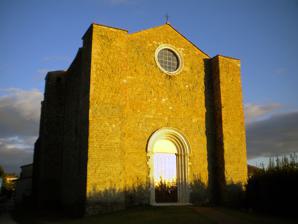
Building: San Bevignate
Country: Italy
Year built: 1250
Religious building in Italy 43°06′38″N 12°24′33″E / 43.1106°N 12.4093°E / 43.1106; 12.4093 The church of San Bevignate in Perugia. San Bevignate is a church in Perugia , Umbria , central Italy .  It dates to the mid 13th century, and was expanded by the Knights Templar in the 1280s. It is notable for its 13th-century frescoes. It is named for San Bevignate, the local patron saint of the flagellant movement. Church The church was built between 1256-1262 and measures 39.5 meters by 17 meters and stands 27 meters tall. Located on the south side were a large elaboration of monastic buildings which would have been surrounded by a wall. San Bevignate follows typical Templar architecture, being a large rectangular structure, wide open spaces internally, and a square apsidal chapel attached to the east side. The sober interior of the church has great similarities with the chapels built by the Templars in the Holy Land . It has a single nave with groin-vaulted ceiling. The square apse, contain typical Templar architectural motifs such as the cosmological three crosses encompassed by nine stars, is introduced by a large triumphal arch. Frescoes The oldest frescoes are dated to the 1260s.  At the top of the wall is a large cross with two smaller crosses surrounded by nine stars. The nine stars are thought to represent the founders of the Templar order. Frescoes on either side of the bifore window include the Madonna and Child enthroned with angels, three Apostles (including Barnabas , who was counted as 13th apostle by the Templars) and the symbols of the evangelists, a scene of the Crucifixion with the Virgin and St. John the Evangelist, and scenes of the life of St. Bevignate. Frescoes on the left wall depict the last Supper. Frescoes on the right wall of the apse depict the Last Judgement, above a procession of flagellants. These frescoes are interrupted by later ones showing St Bevignate and a kneeling donor. Frescoes on the arch of the apse are mostly non-figurative; two narrative scenes are too damaged for interpretation. The counter-facade, opposite the altar wall, are somewhat younger, dated to the end of the 13th century. They depict scenes associated with the Templars, including a boat carrying pilgrims to the Holy Land, and the scene of a battle between Templars and Saracens, thought to represent the Sack of Nablus (1242) . Above the battle scene is a large lion climbing a palm tree and holding out a paw to a group of three monks. Along the walls of the nave are a series of figures holding the Templar cross, including St Peter, and St Paul. Additional frescoes on the left wall depict St Barbara, and   a male and a female mendicant saint. History From 1260 the flagellant movement, which regarded Bevignate as their patron saint, would use San Bevignate as their parish church. Along the south wall is a fresco of flagellants, one of whom is believed to depict Raniero Fasani (d. 1281), their leader. St. Bevignate was a local hermit, whose historical existence has not been established with certainty. His veneration in the region of Perugia can be established for the mid 13th century.  His cult is closely related to the penitential processions, which he is claimed to have introduced to Perugia in the Lezenda by Raniero Fasani. The church was expanded, with monastic buildings, by the Templars as a substitute for their former church of San Giustino d'Arna, from which they had been ousted around 1283, after a dispute with the Benedictines. In 1312, after the suppression of the Templar Order, it was acquired by the Hospitalliers . In 1324 Ricco di Corbolo, a rich Perugine merchant, acquired the whole complex and established a nunnery. During the latter part of the 14th century the nunnery, which had encountered scandals and a drop in members, was dissolved by Pope Julius II and given back to the Hospitallers. St. Bevignate was never canonized by the Holy See, but his local cult peaked with a so-called "secular canonization", performed by local political authorities reacting to urgent popular demand, in 1453. His feast day is on 14 May. The church was secularized in 1860. References